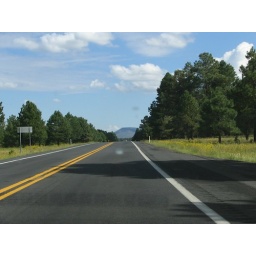
road near grand canyon